Stairs

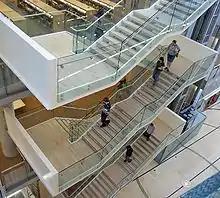
Floating staircase

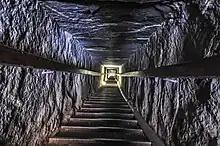
Stairs inside the Red Pyramid in Egypt, 2575–2551 BCE

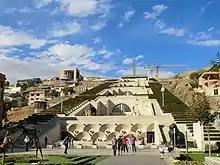
The Cascade of Yerevan, a giant stairway made of limestone in Armenia

The dimensions of a stair, in particular the rise height and going of the steps, should remain the same along the stairs.